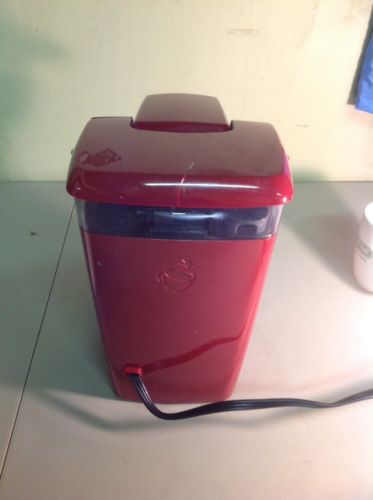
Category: coffee maker